Benjamin Danielson

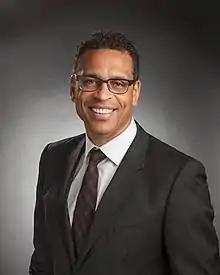
Danielson in 2018

Benjamin Danielson is a pediatrician and clinical Professor of Pediatrics at the University of Washington School of Medicine. Throughout his time as a pediatrician, Danielson has facilitated the creation and development of diversity programs and contributed actively to governmental policy as a member of several health boards. Danielson was the medical director of the Odessa Brown Children's Clinic from 1999 to 2020, where he then resigned and spoke out about prevalent institutional racism and a resistance to change from hospital leaders. In September 2021, it was announced that Danielson would be directing a new program, Allies in Healthier Systems for Health & Abundance in Youth (AHSHAY) to help address and prevent youth incarceration.